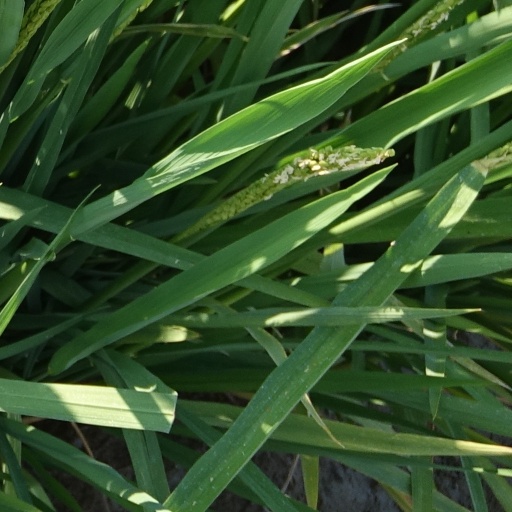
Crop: rice